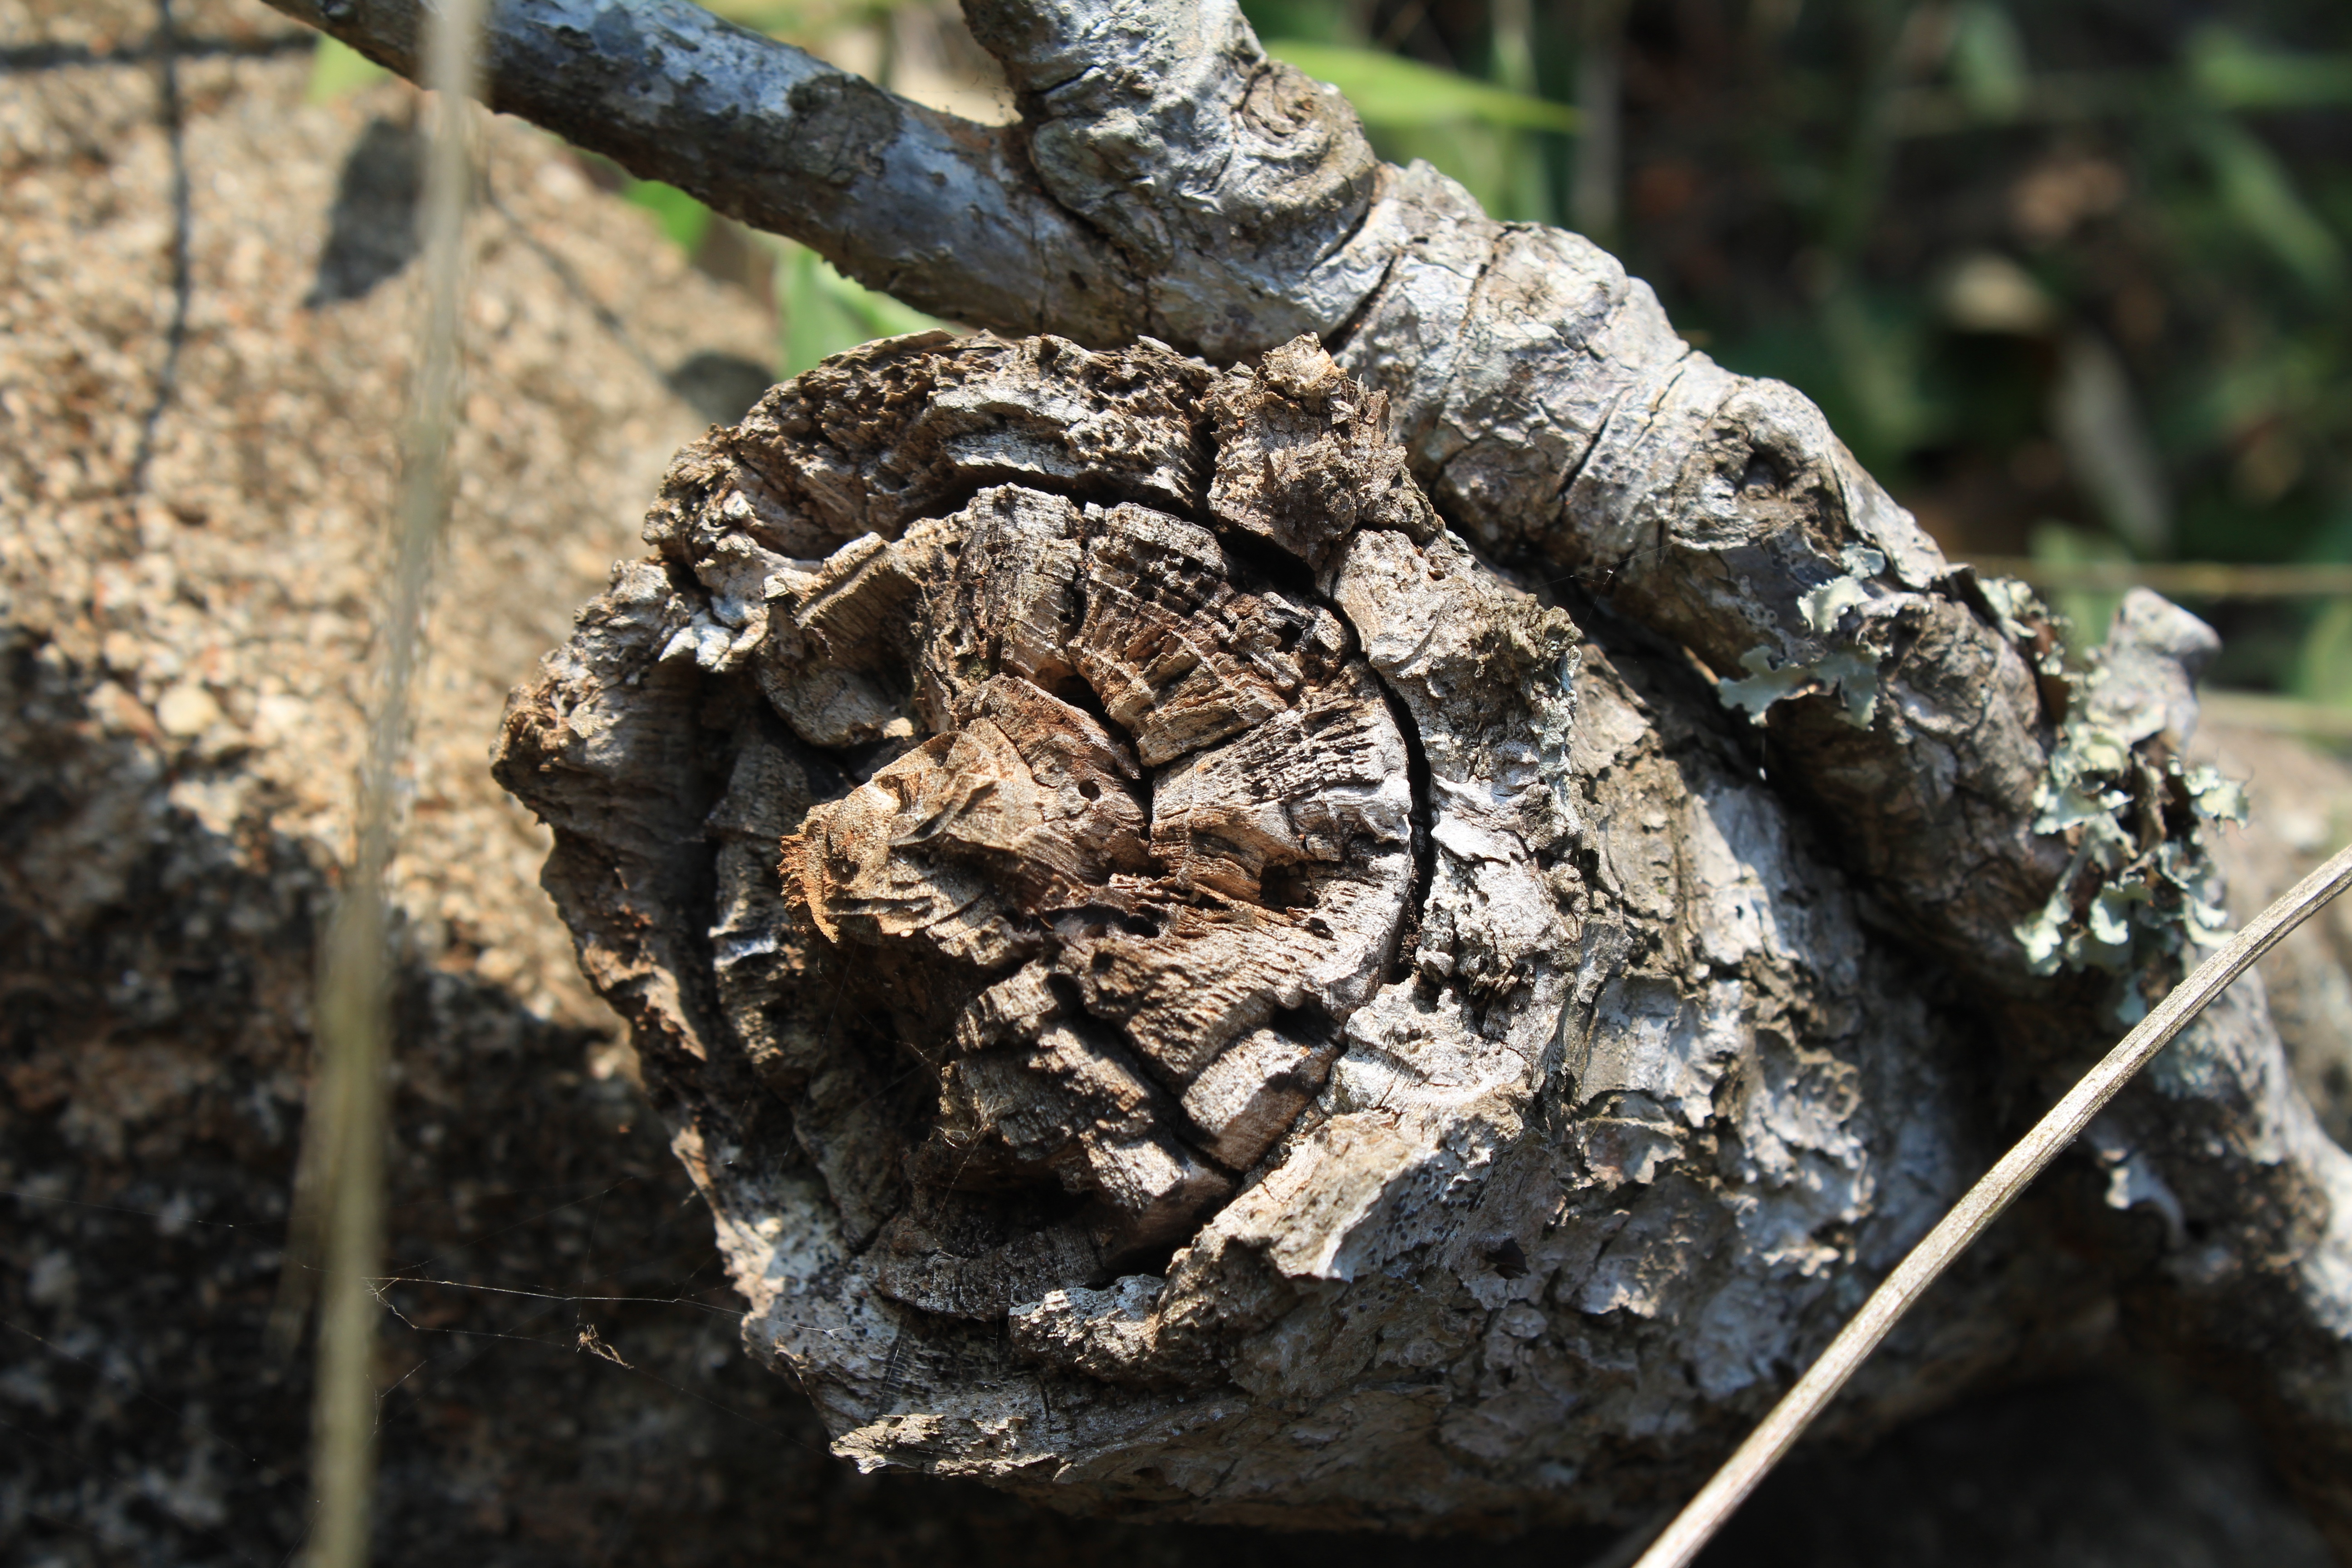
tree, nature, wood, leaf, trunk, wildlife, soil, macro photography